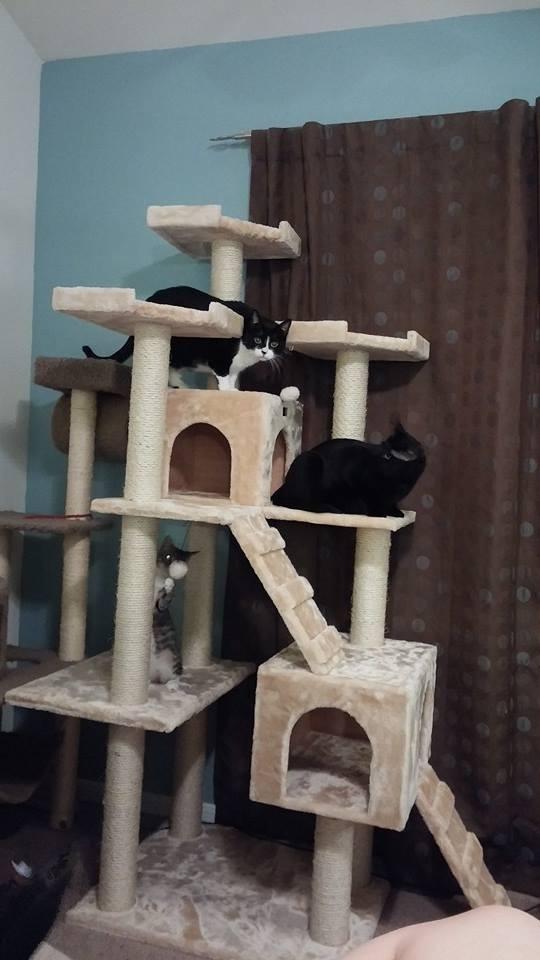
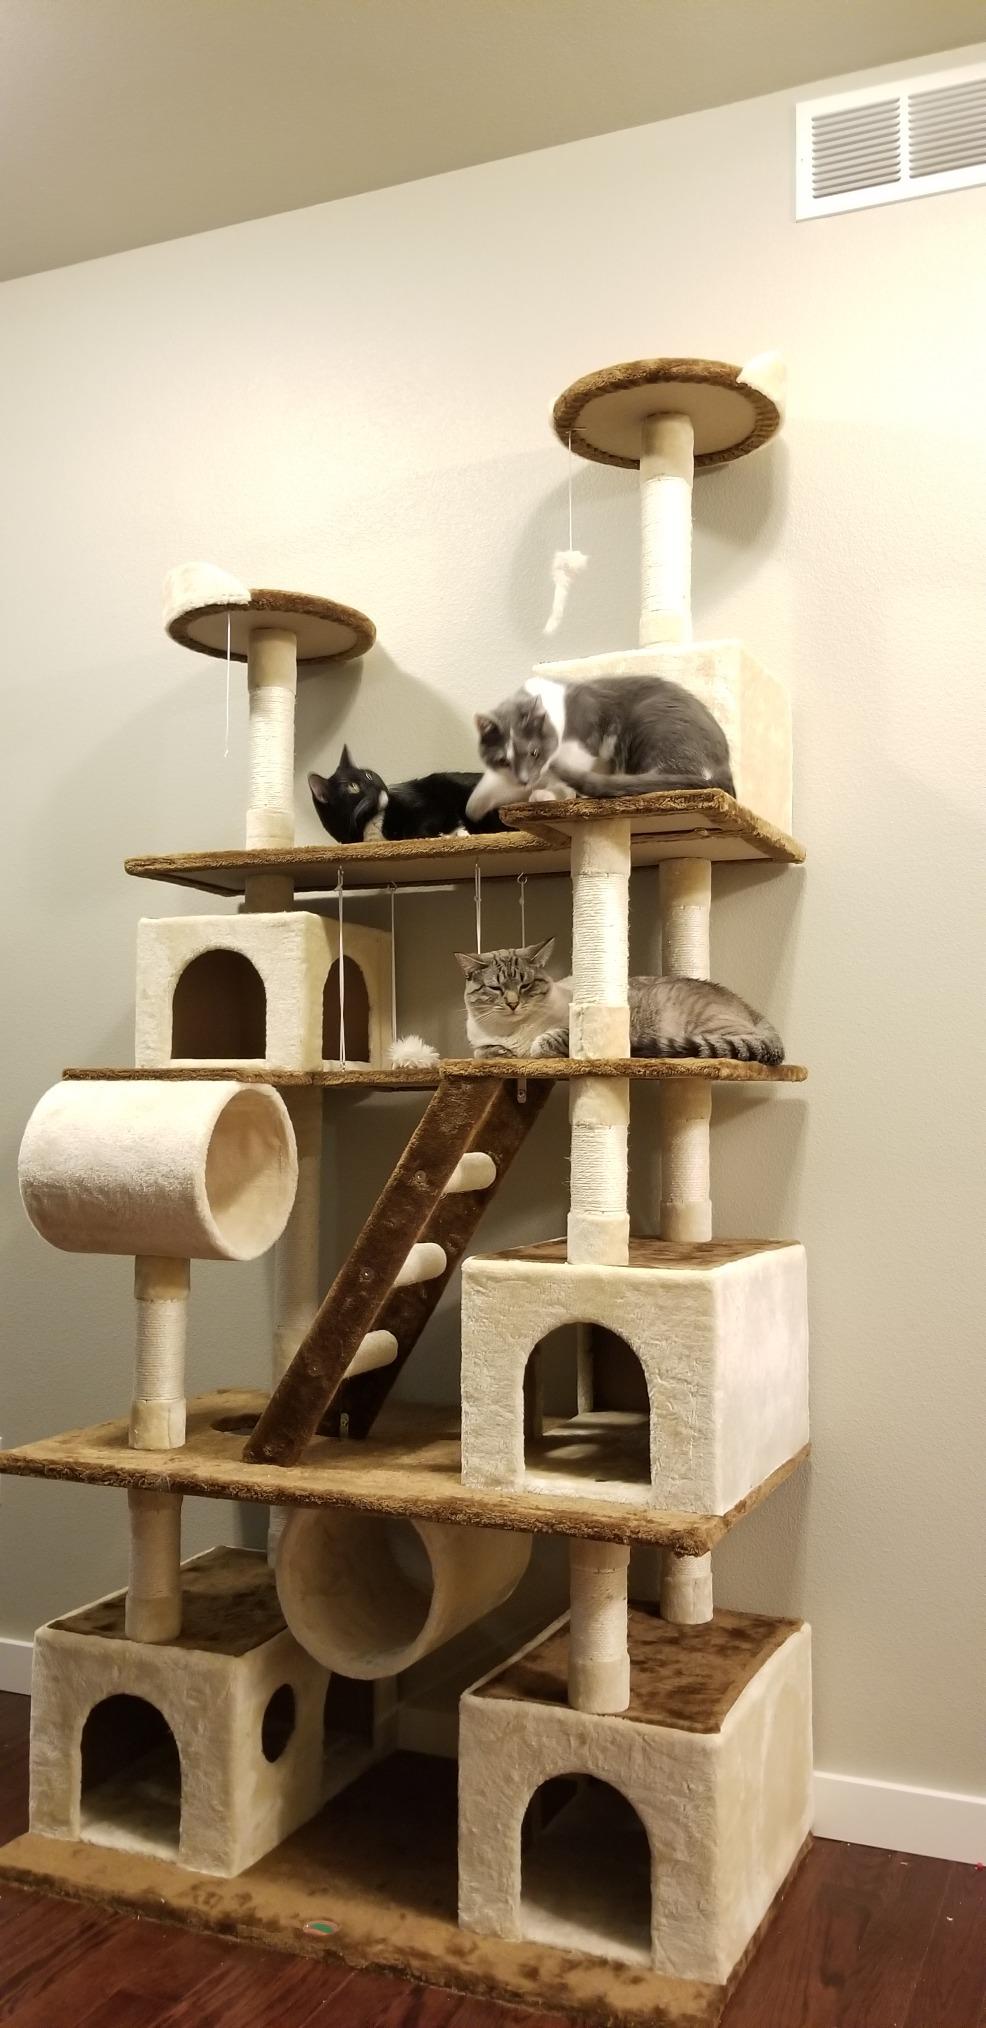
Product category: items_cat tree
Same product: no